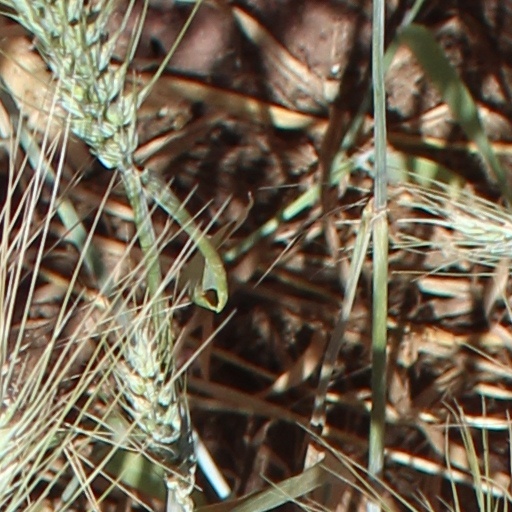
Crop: wheat